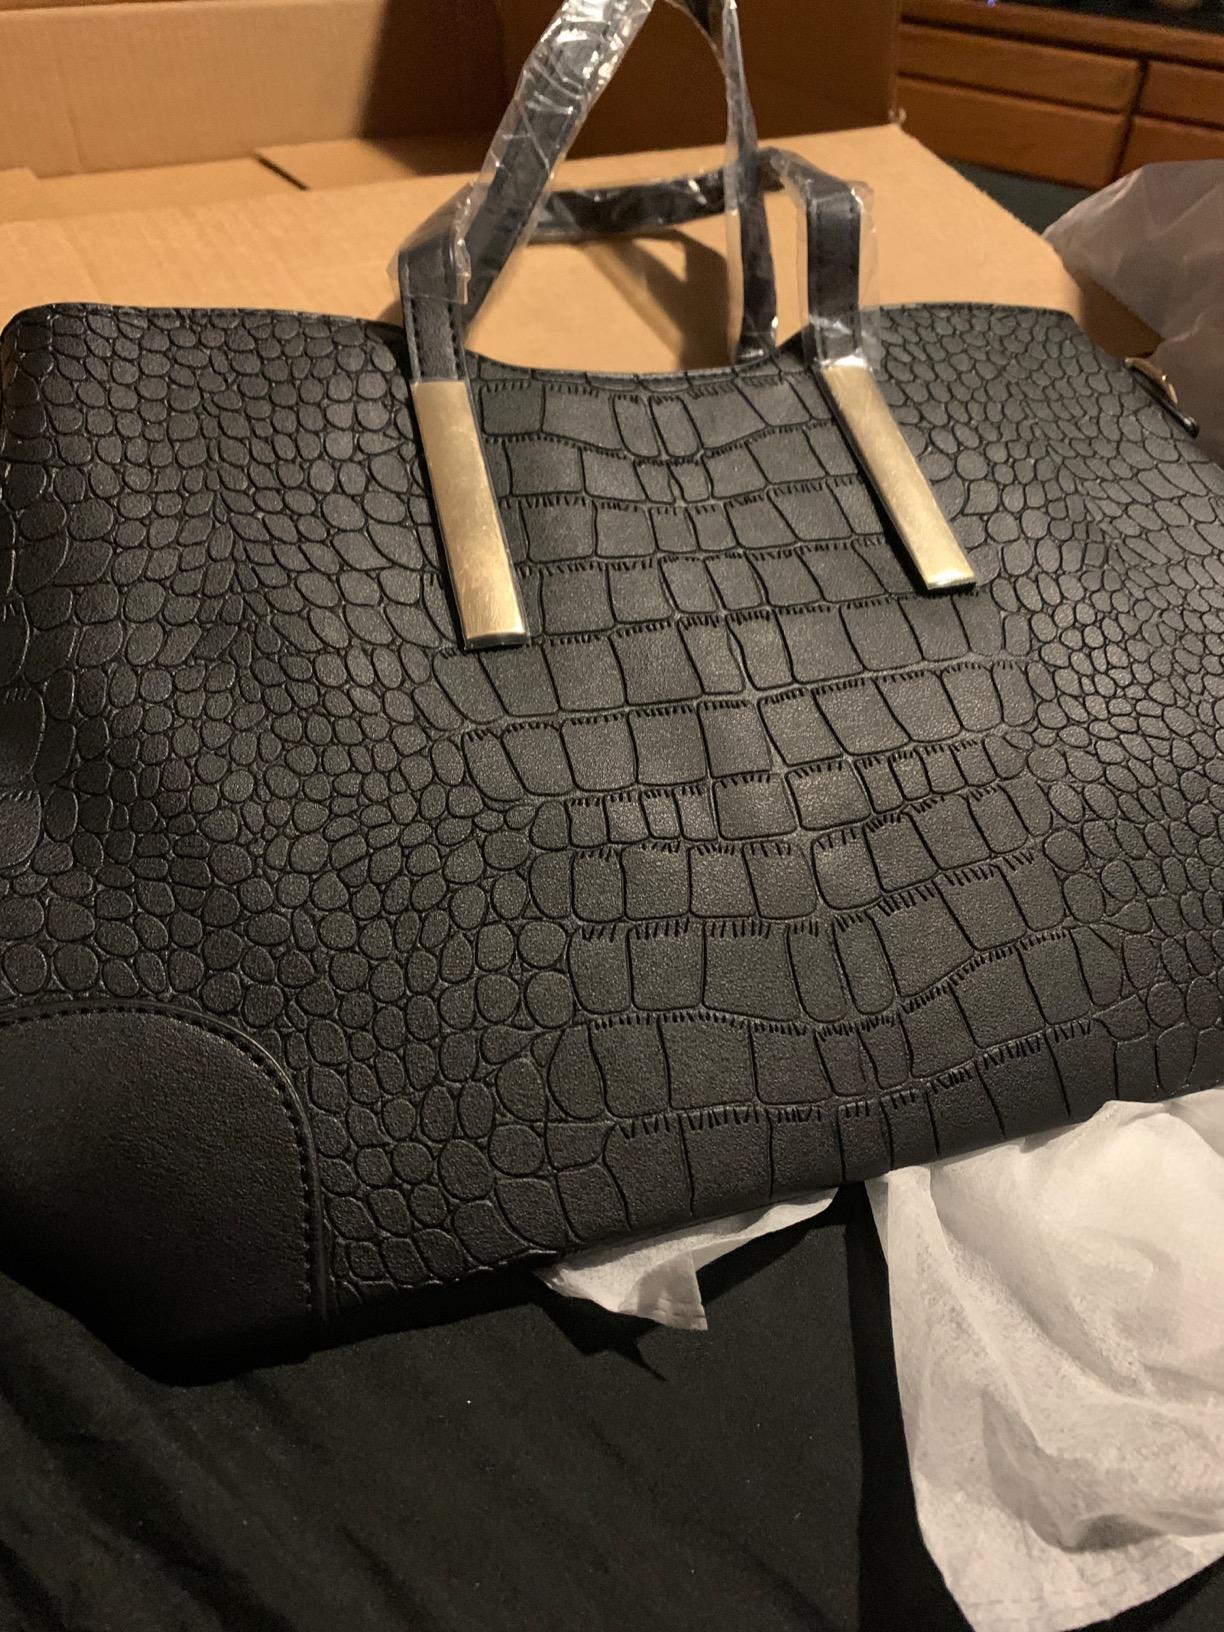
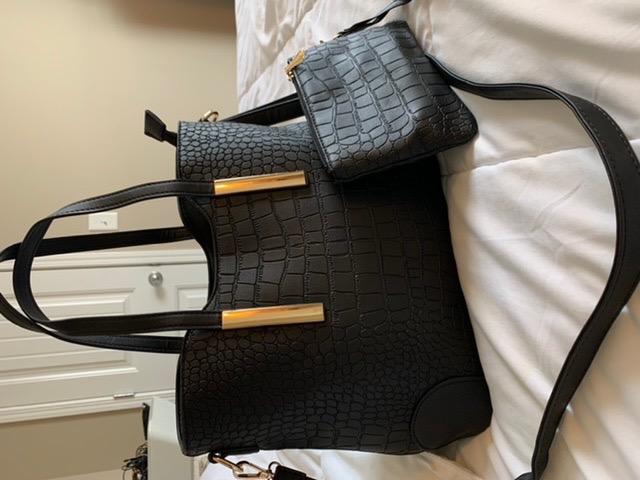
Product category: accessories_handbag
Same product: yes